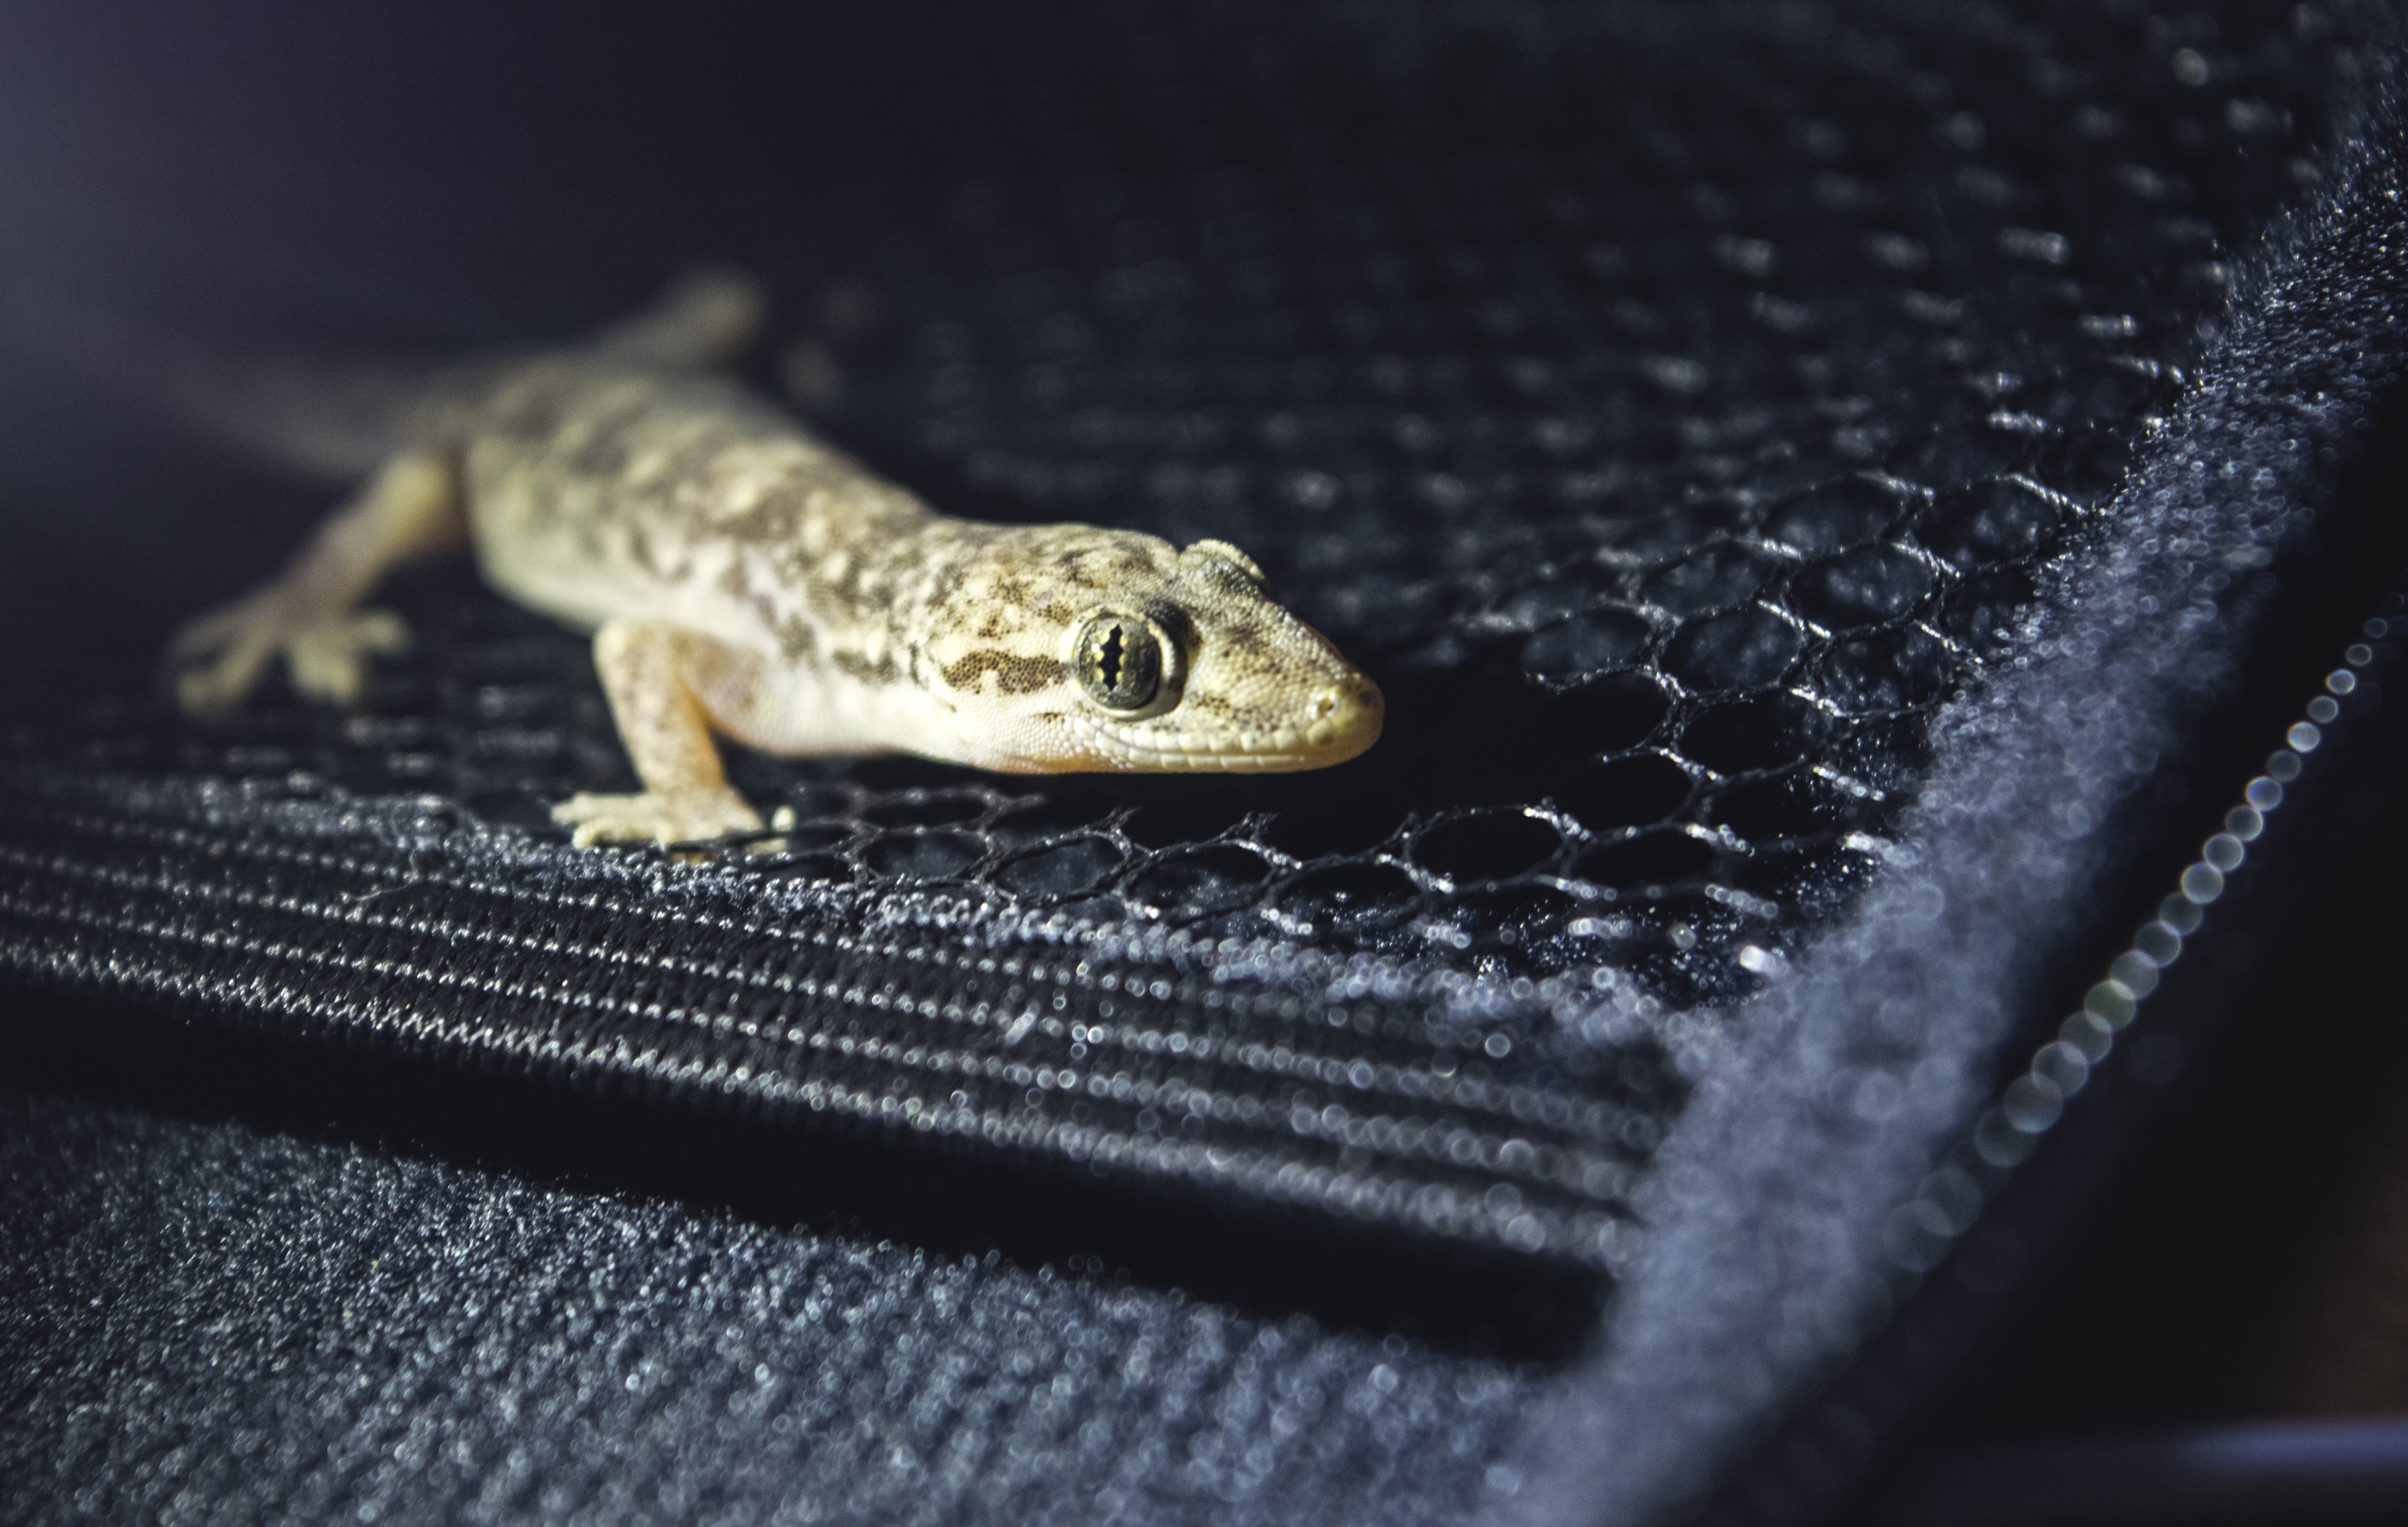
animal, macro, natural, reptile, amphibian, fauna, lizard, gecko, close up, net, vertebrate, macro photography, scaled reptile